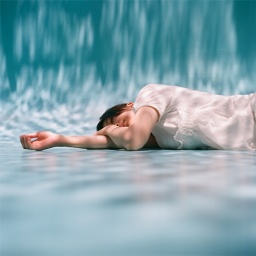
water in blue